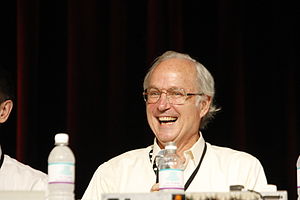
Butler W. Lampson
Butler W. Lampson, amerikansk datalog og computerpioner. Lampson er kendt som skaberen af Alto, den første personlige computer og har været en central skikkelse i udviklingen af computeren, som vi kender den i dag.